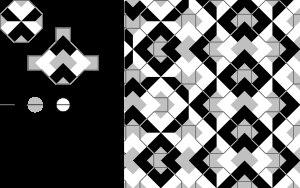
En mathématiques, et plus particulièrement en géométrie, un pavage apériodique est un pavage non périodique ne contenant pas de sections périodiques arbitrairement grandes.